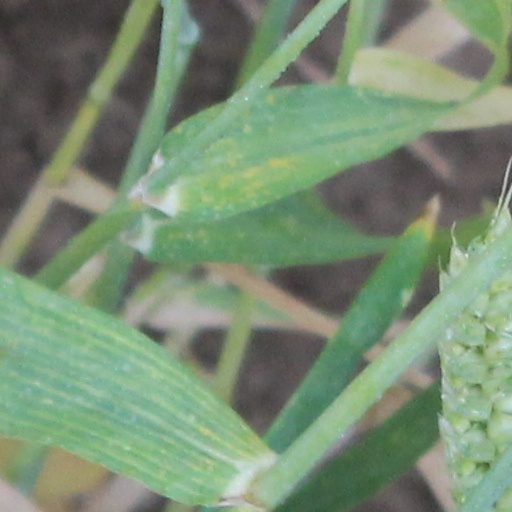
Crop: wheat